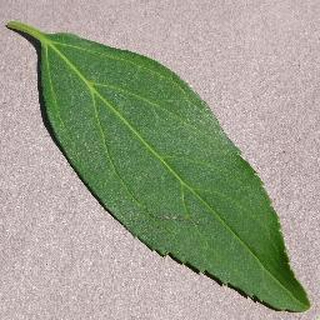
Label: healthy_cherry